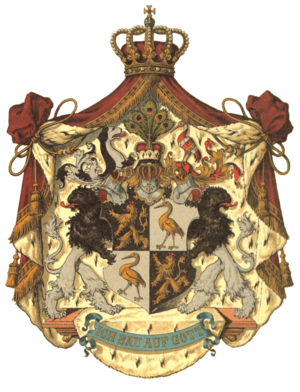
Armoiries de la Principauté de Reuss, branche cadette
La principauté de Reuss branche aînée, ou principauté de Reuss-Greiz, est l'un des vingt-cinq États de l'Empire allemand, entre 1871 et 1918.